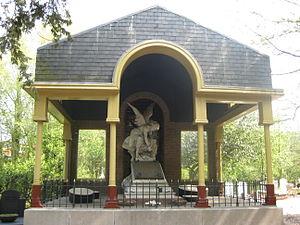
Le cimetière de Zorgvlied est situé à Amsterdam, mais est géré par la commune d'Amstelveen. C'est un des cimetières les plus célèbres des Pays-Bas où reposent de nombreuses personnalités et où certains de ses monuments sont classés Rijksmonument.